Lady Chatterley's Lover

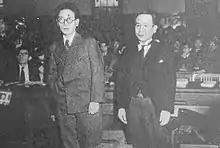
Translator Sei Itō (left) and his publisher Hisajirō Oyama (right) at the first Chatterley trial in Japan.

The publication of a full translation of "Lady Chatterley's Lover" by Sei Itō in 1950 led to a famous obscenity trial in Japan that extended from 8 May 1951 to 18 January 1952, with appeals lasting to 13 March 1957. Several notable literary figures testified for the defence. The trial ultimately ended in a guilty verdict with a ¥100,000 fine for Ito and a ¥250,000 fine for his publisher.